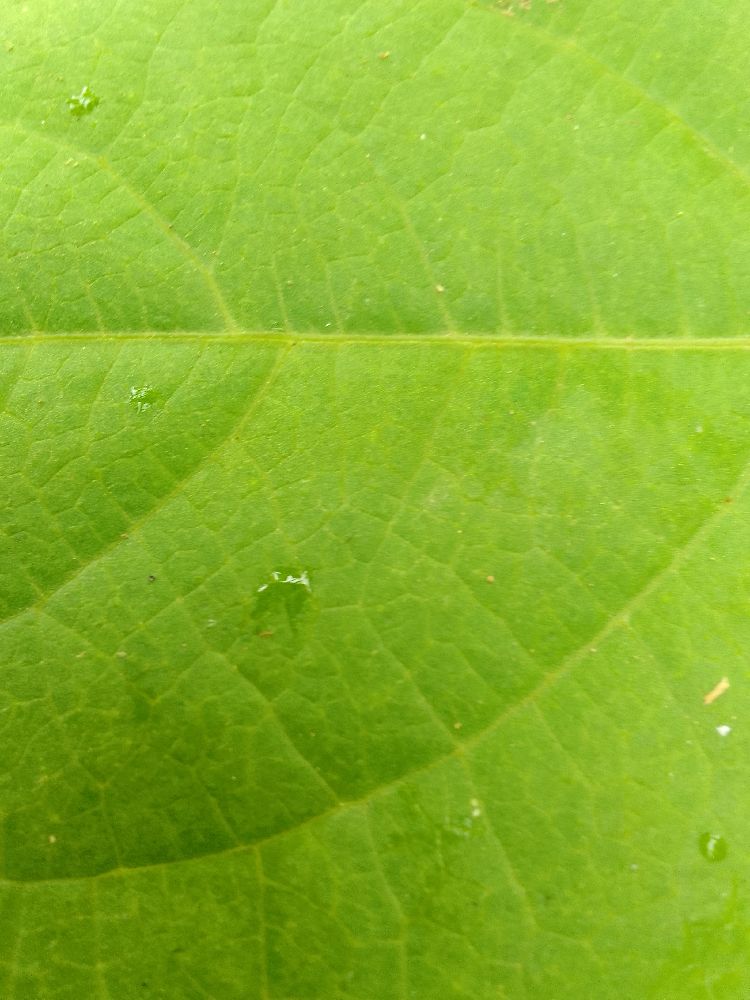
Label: healthy